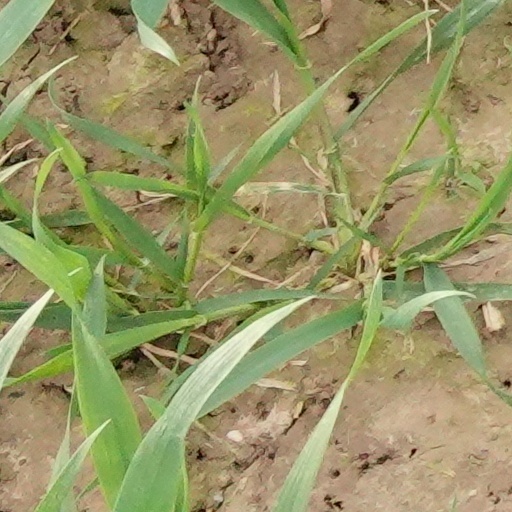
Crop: wheat